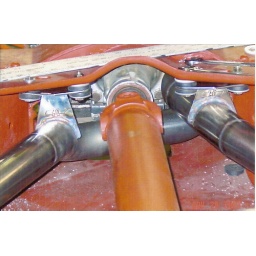
More water jet cut hangers. The car has this design incorporated in the trim.